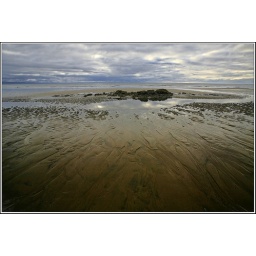
Oh no, not another rock pool! Well, not quite, more wet sand than anything but a lovely rock in the background.